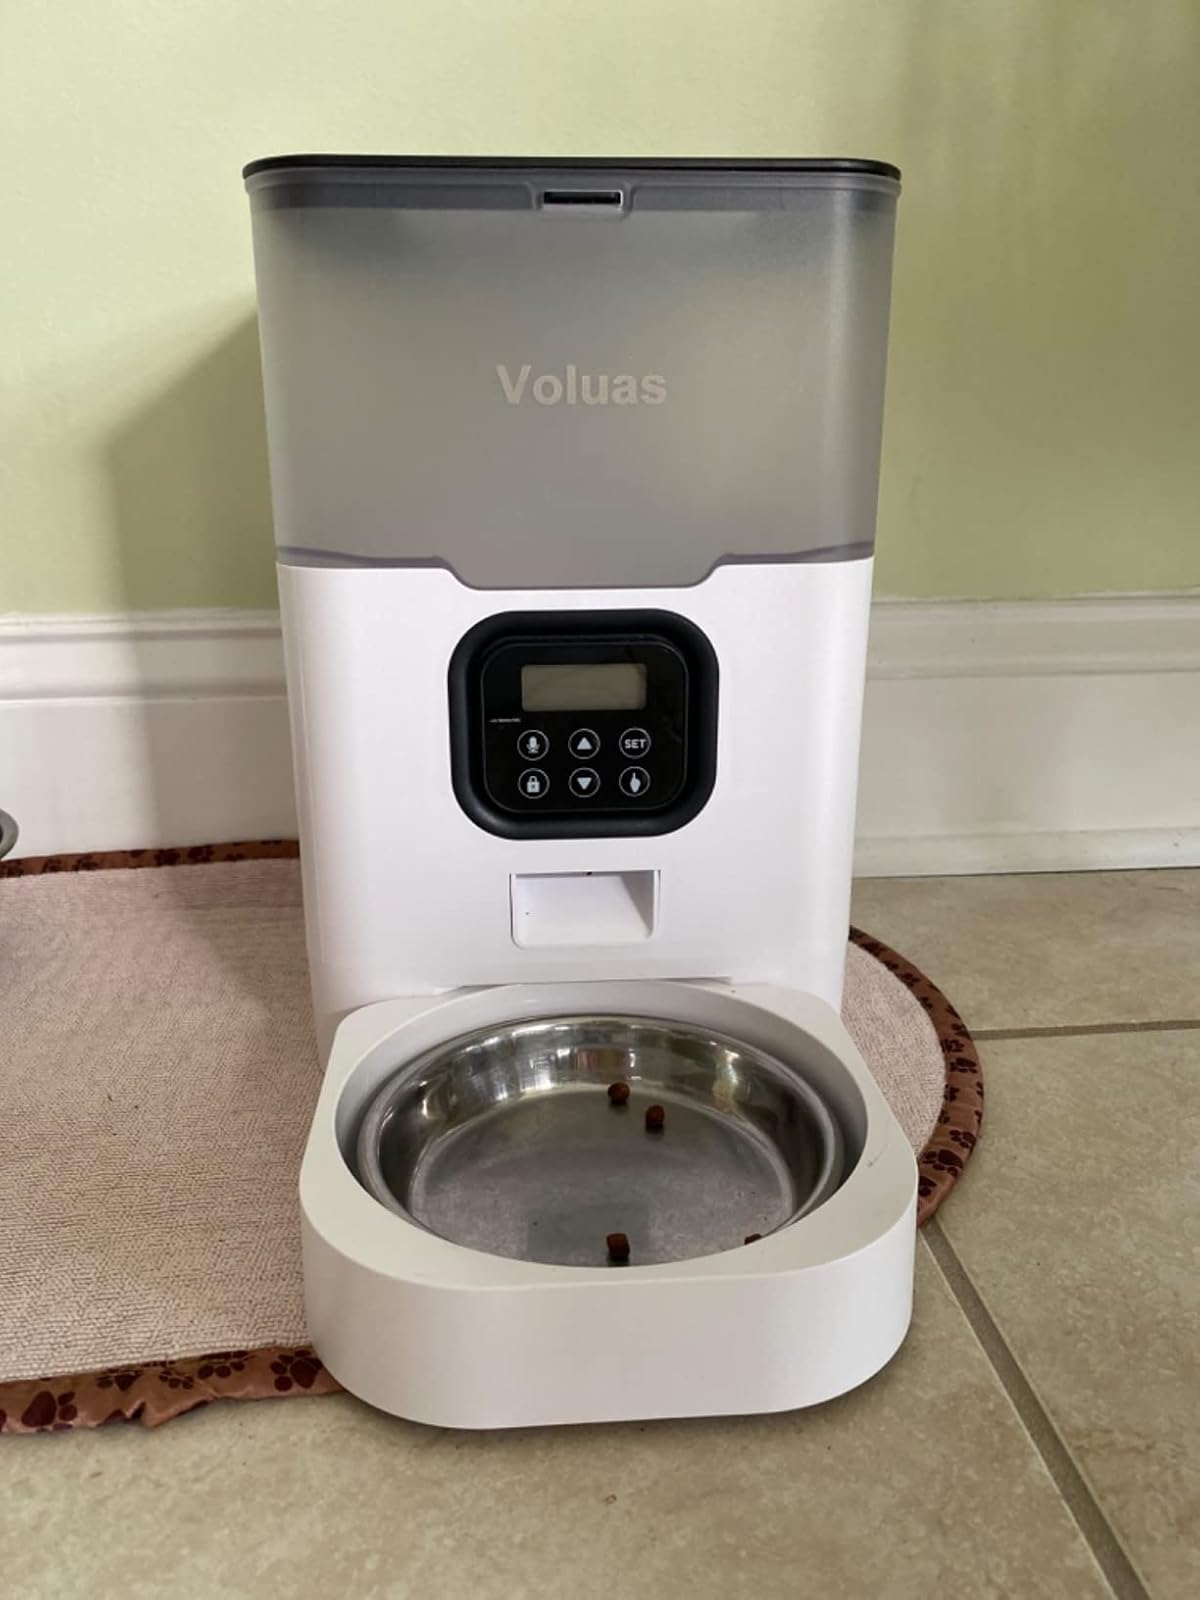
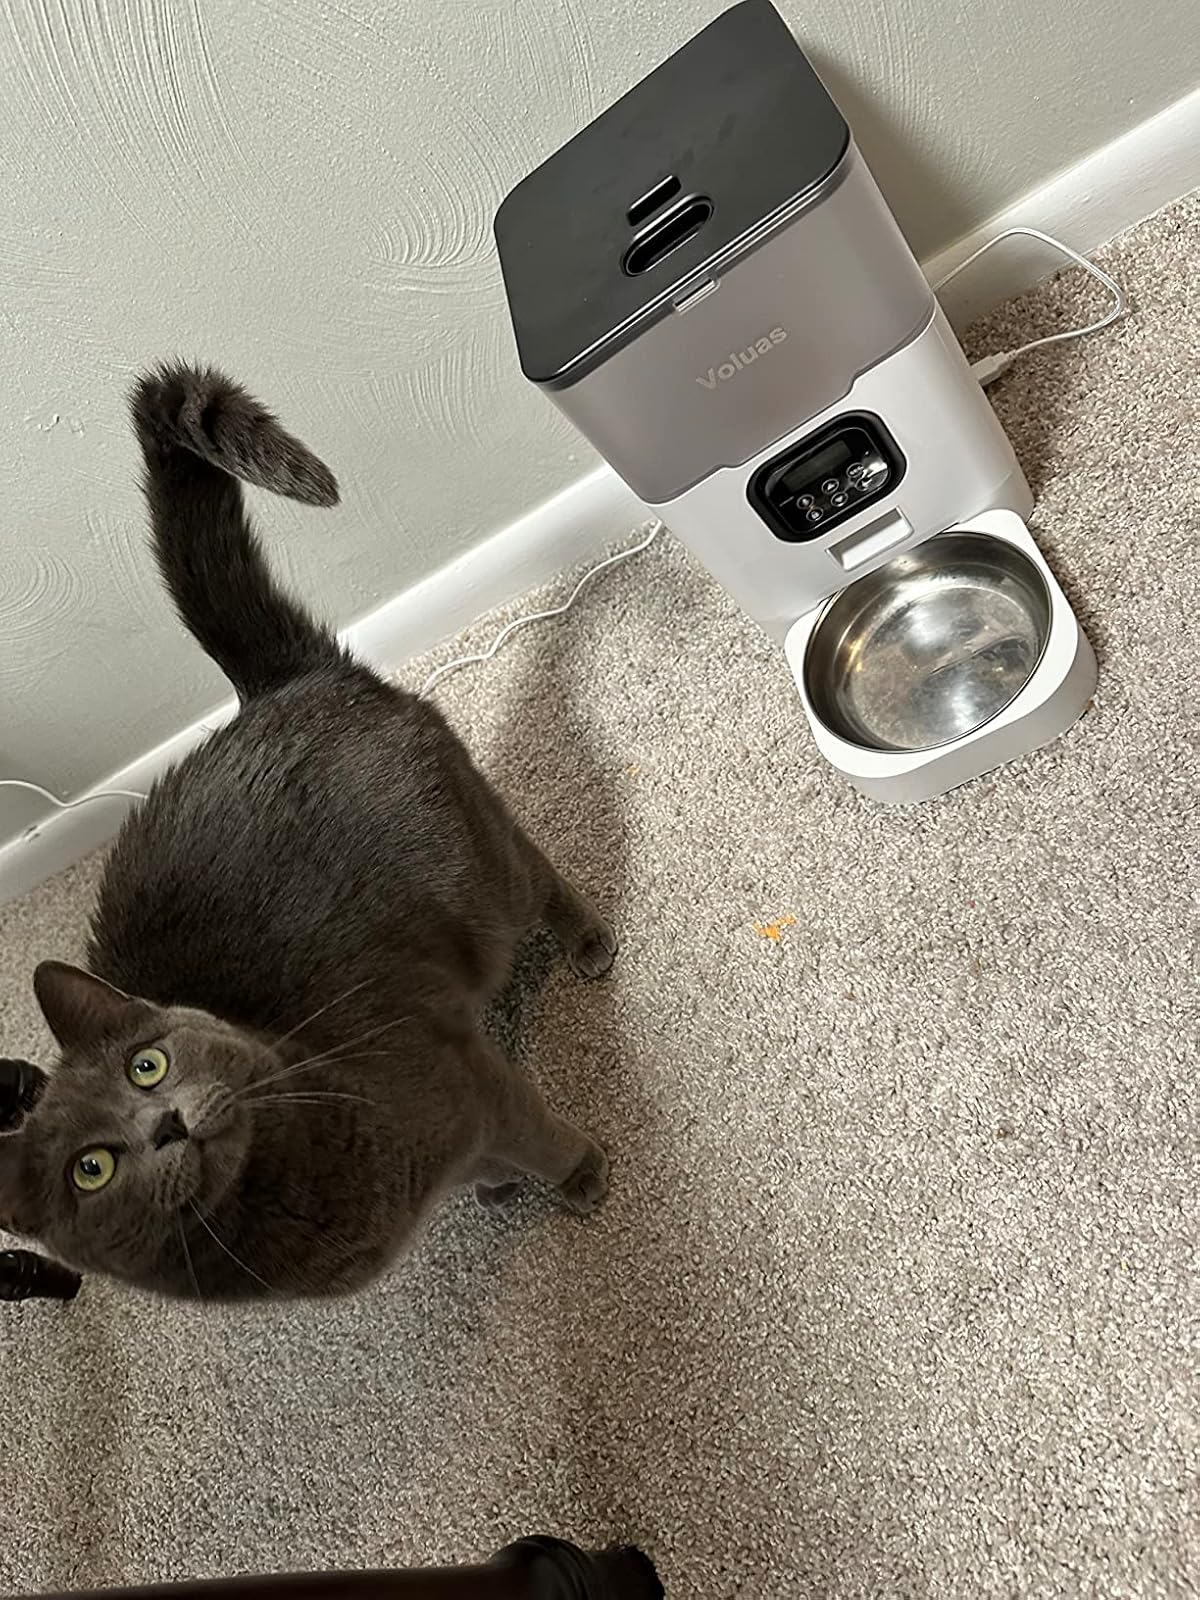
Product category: items_feeder
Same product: yes